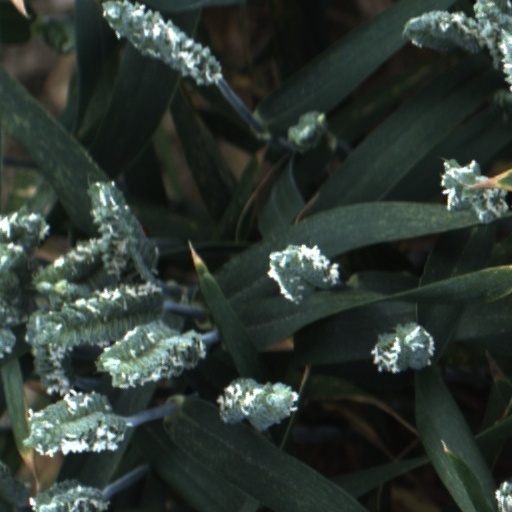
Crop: wheat